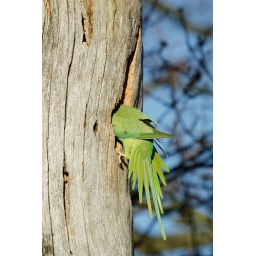
Parakeet building a nest in a dead tree